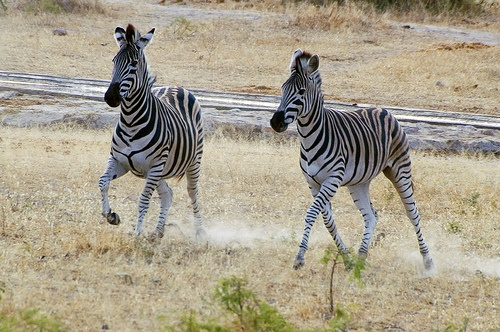
Two zebras are trotting through an open field.
Two young zebras are running through the field.
A couple of zebras that are standing in the grass.
Two zebra standing next to each other on a  field.
Two zebras running near a set of train tracks.